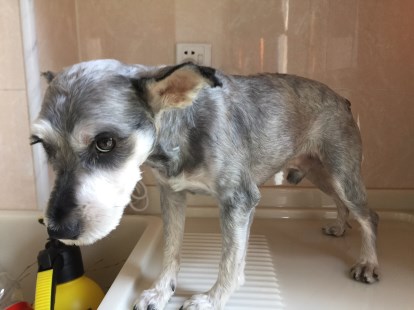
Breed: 2342-n000102-miniature_schnauzer